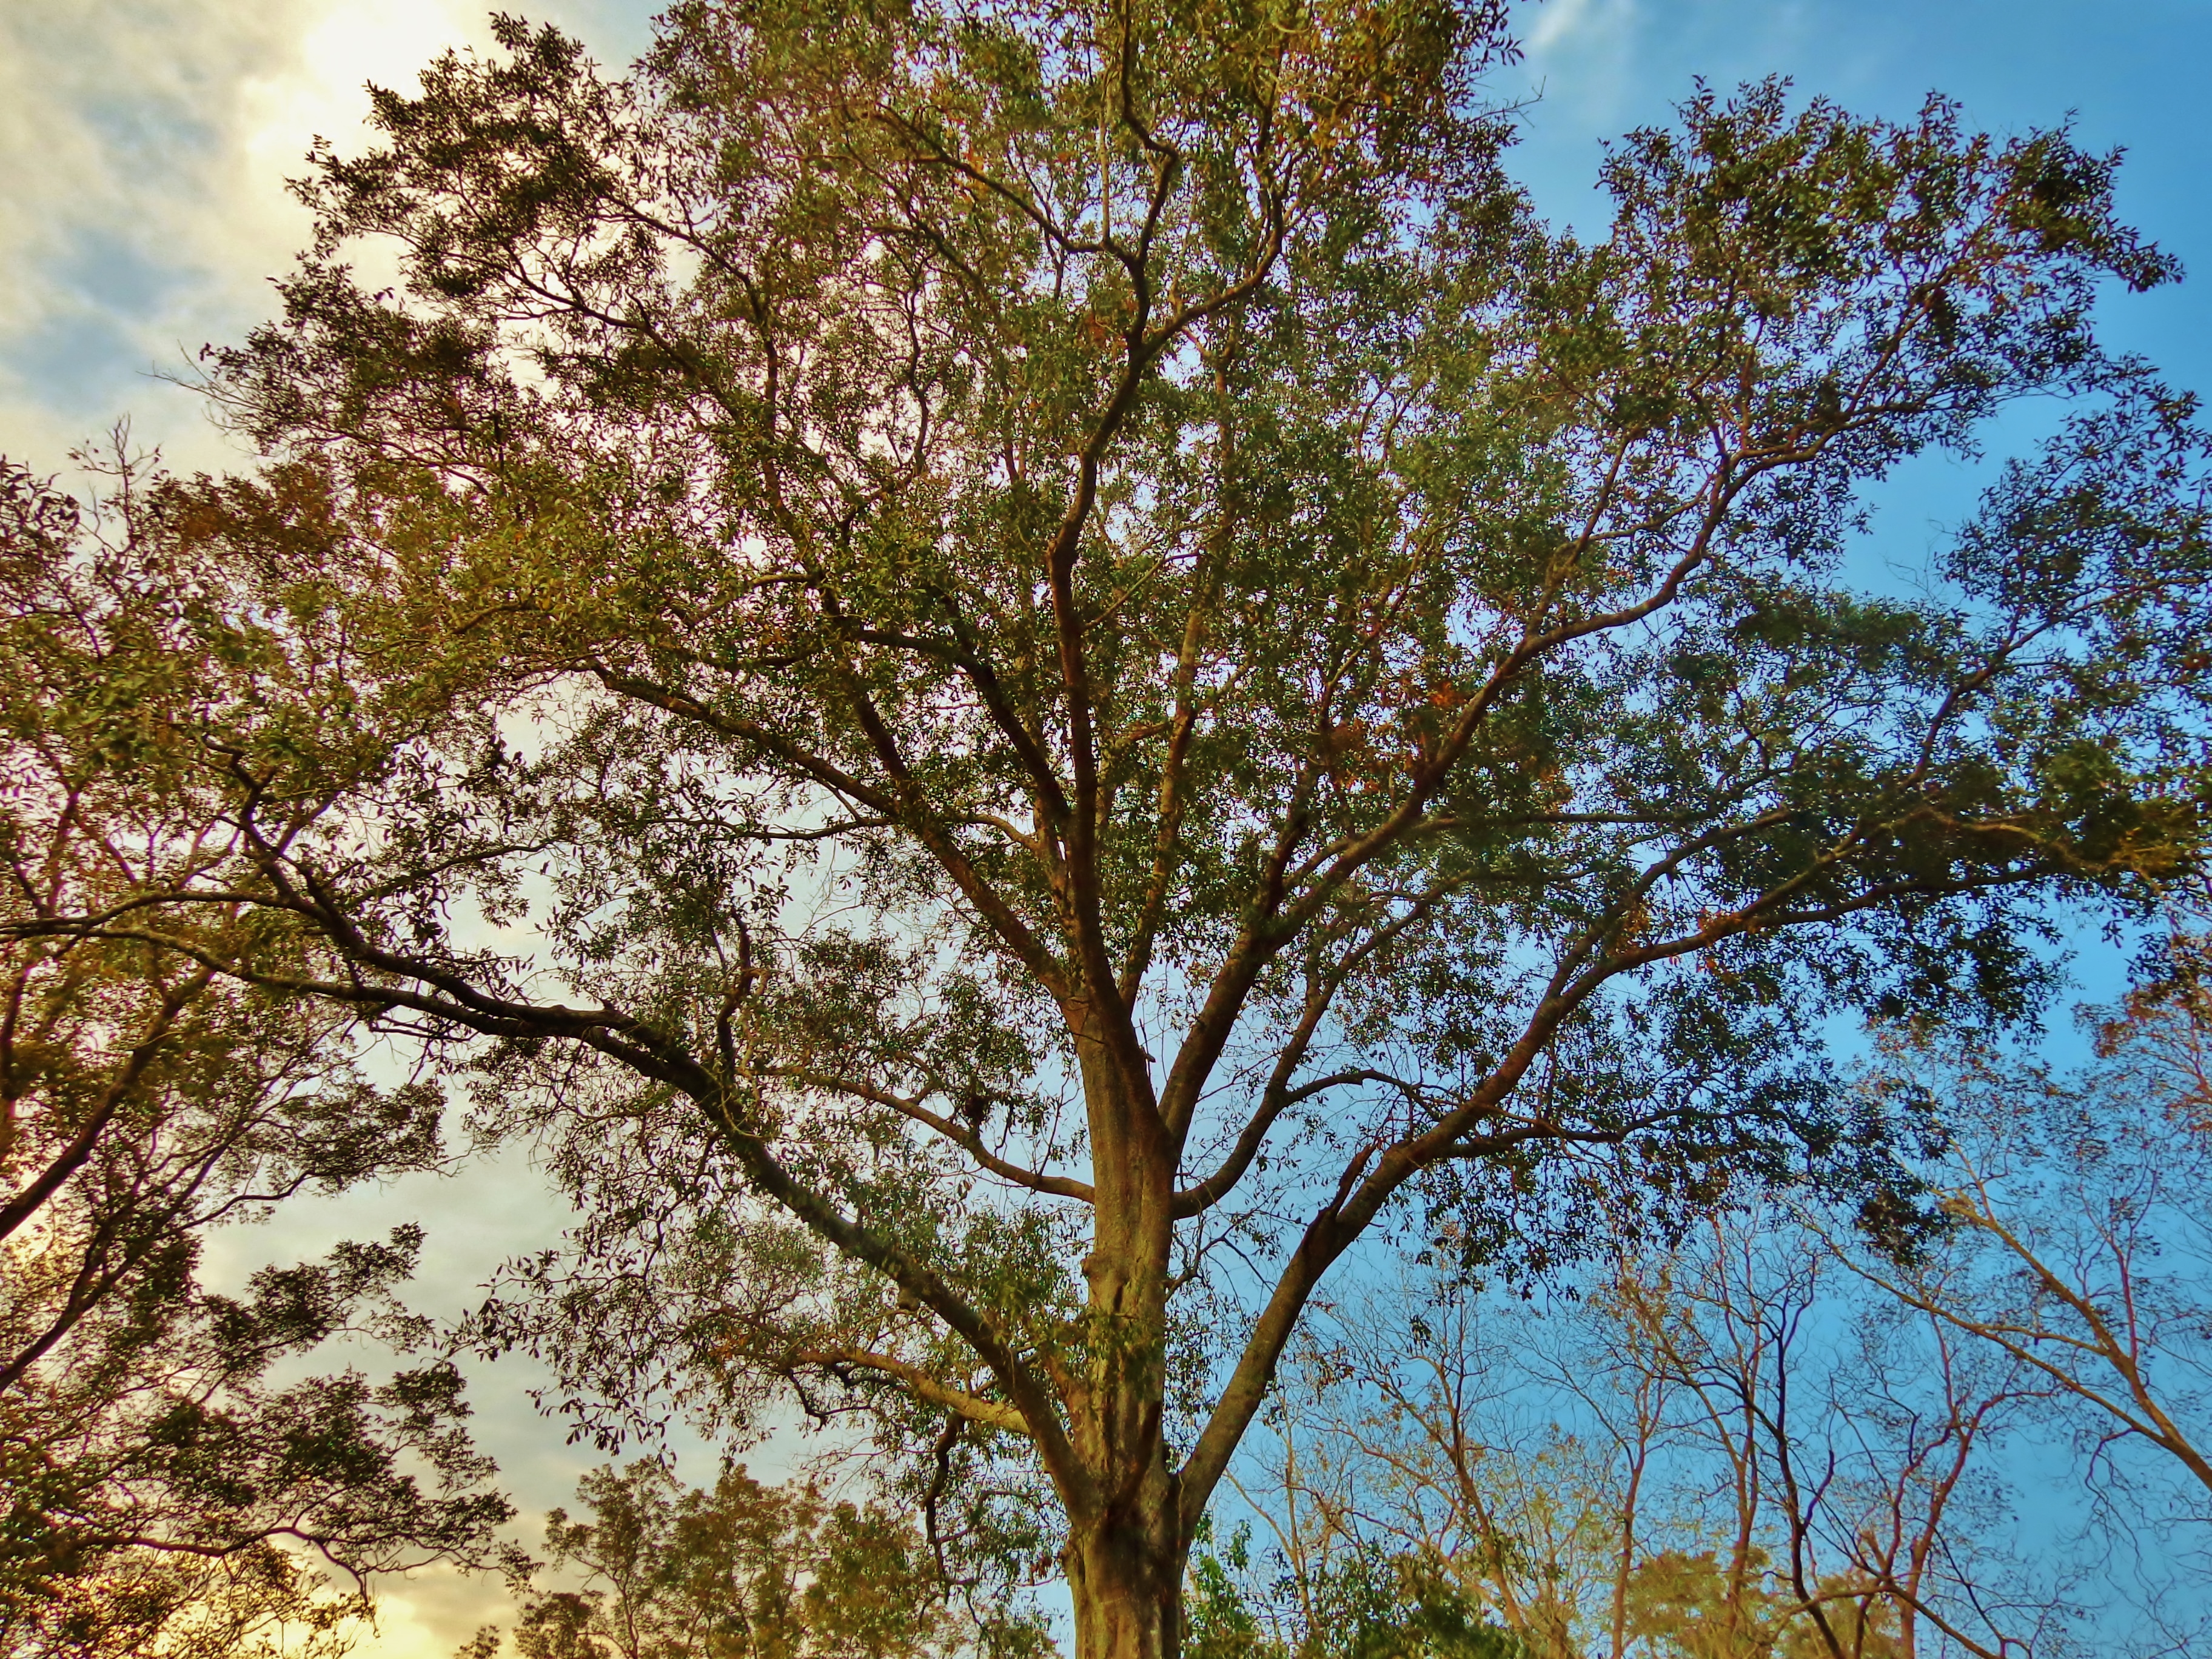
tree, branch, blossom, plant, sky, sunlight, leaf, flower, autumn, botany, flora, deciduous, sony, woodland, ecosystem, chipleyflorida, autumn2014, flowering plant, woody plant, land plant